Daniele Moreno

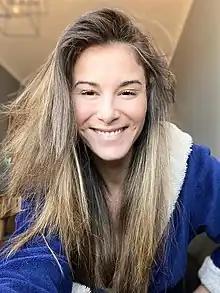
Dani Moreno in 2022

Daniele Morato Moreno (born November 4, 1985), commonly known as Dani Moreno, is a Brazilian actress.